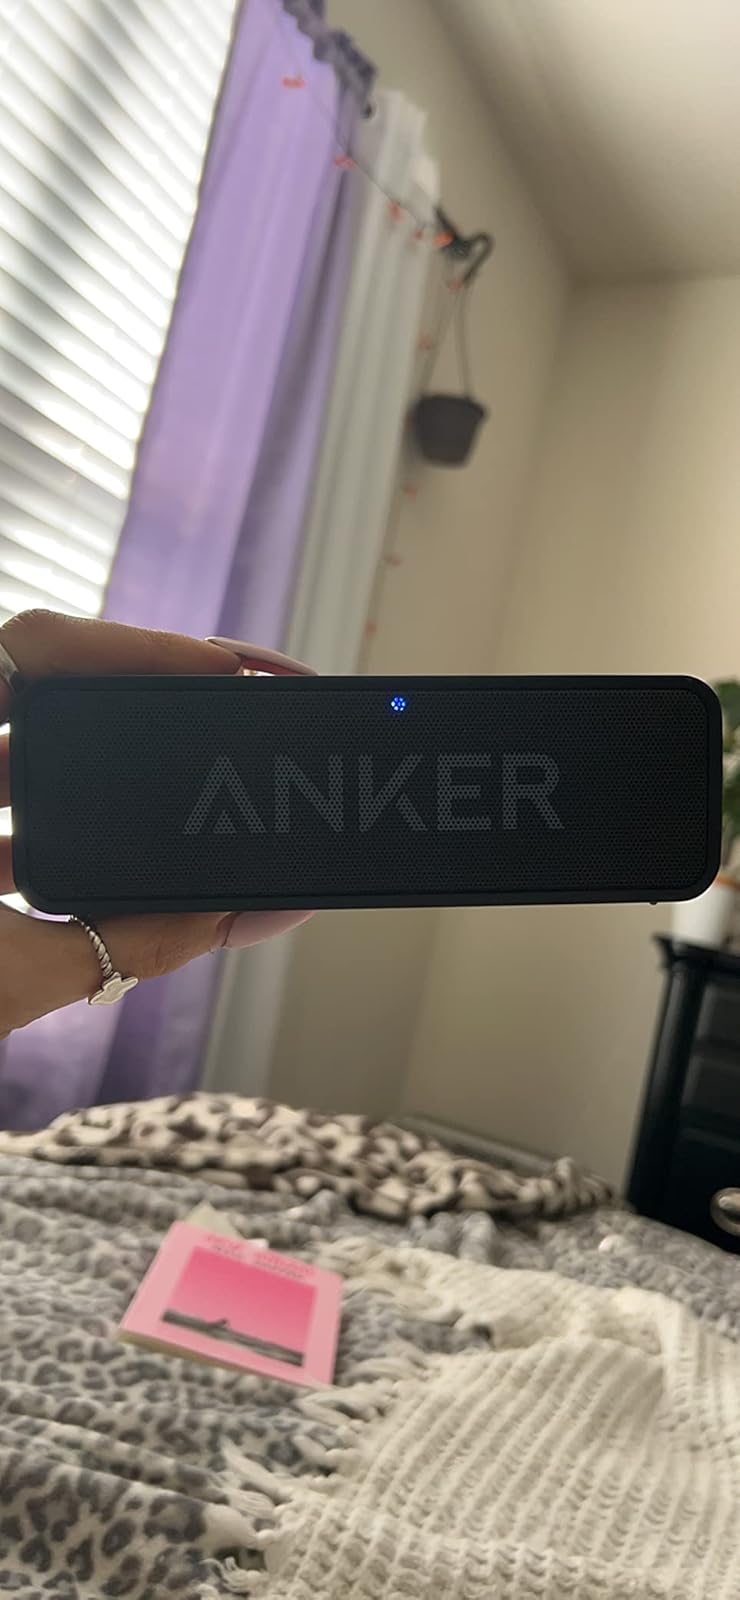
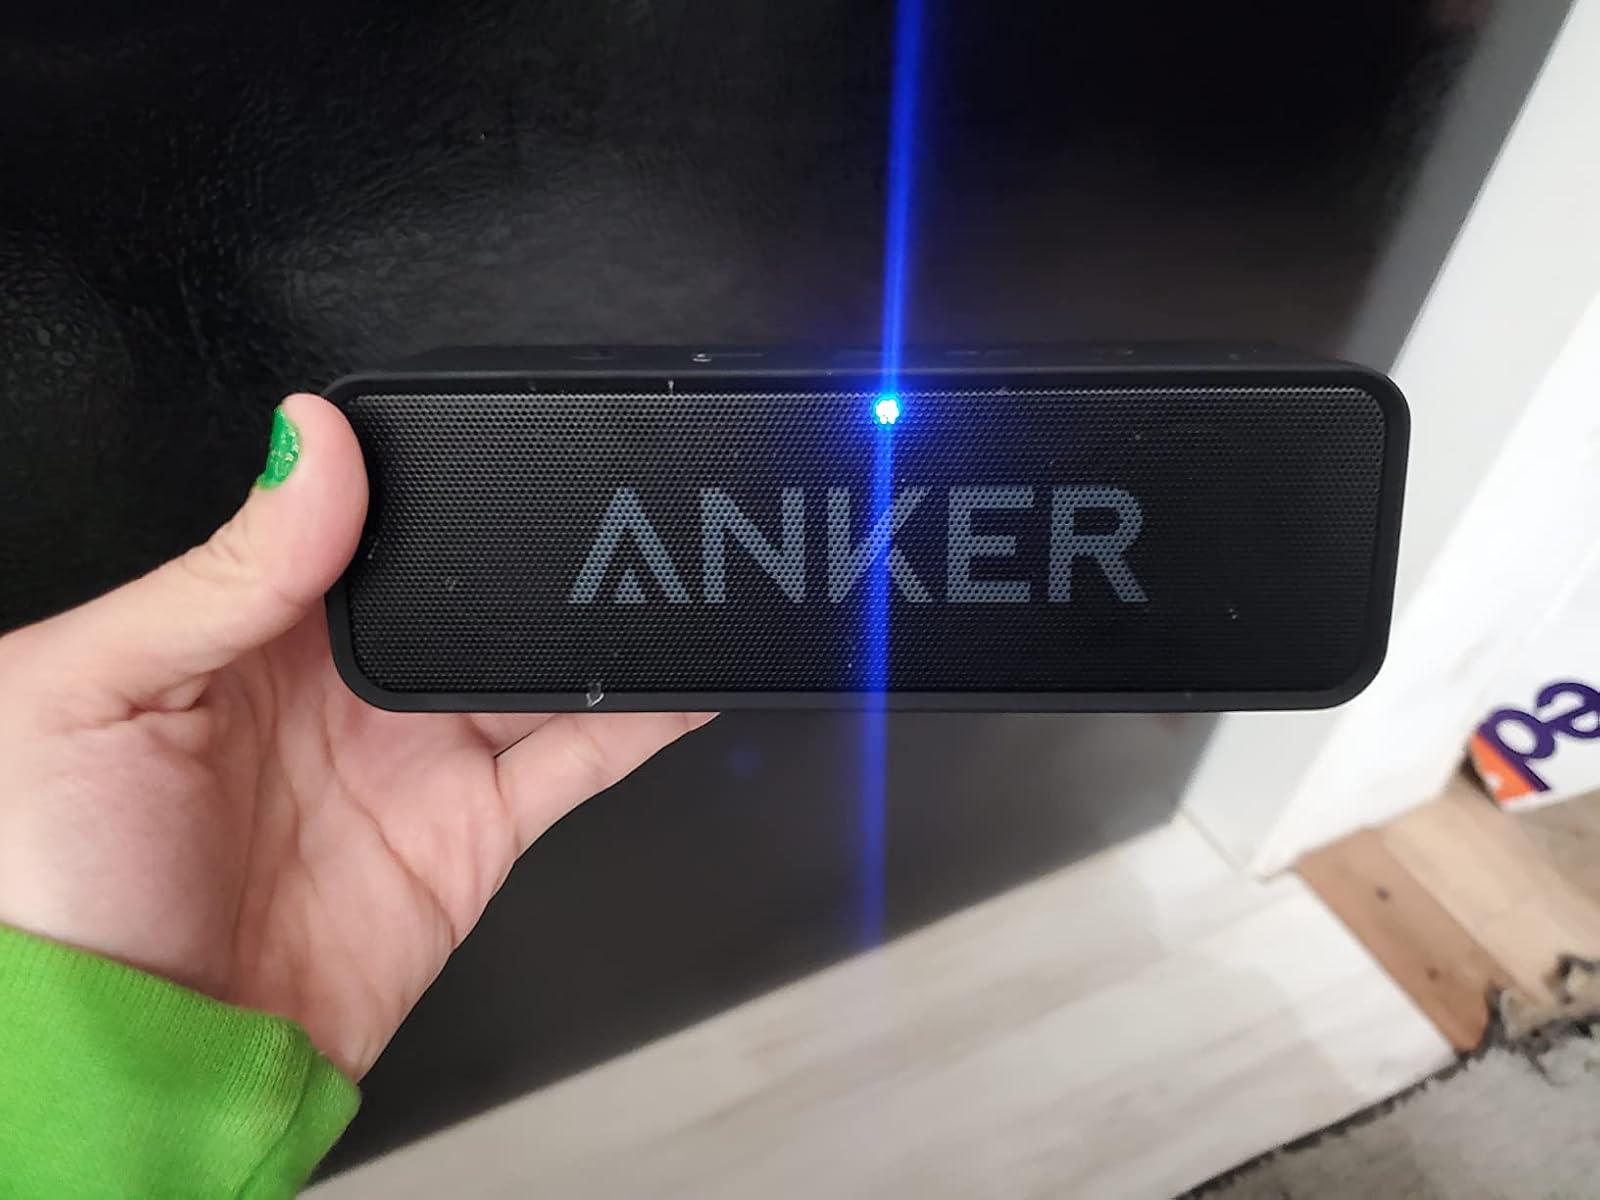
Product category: speaker
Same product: yes